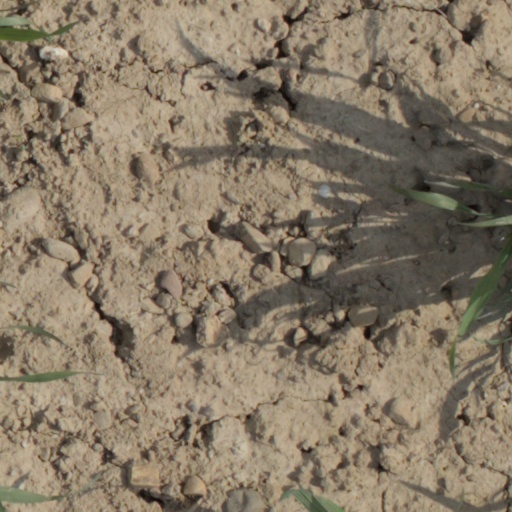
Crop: wheat